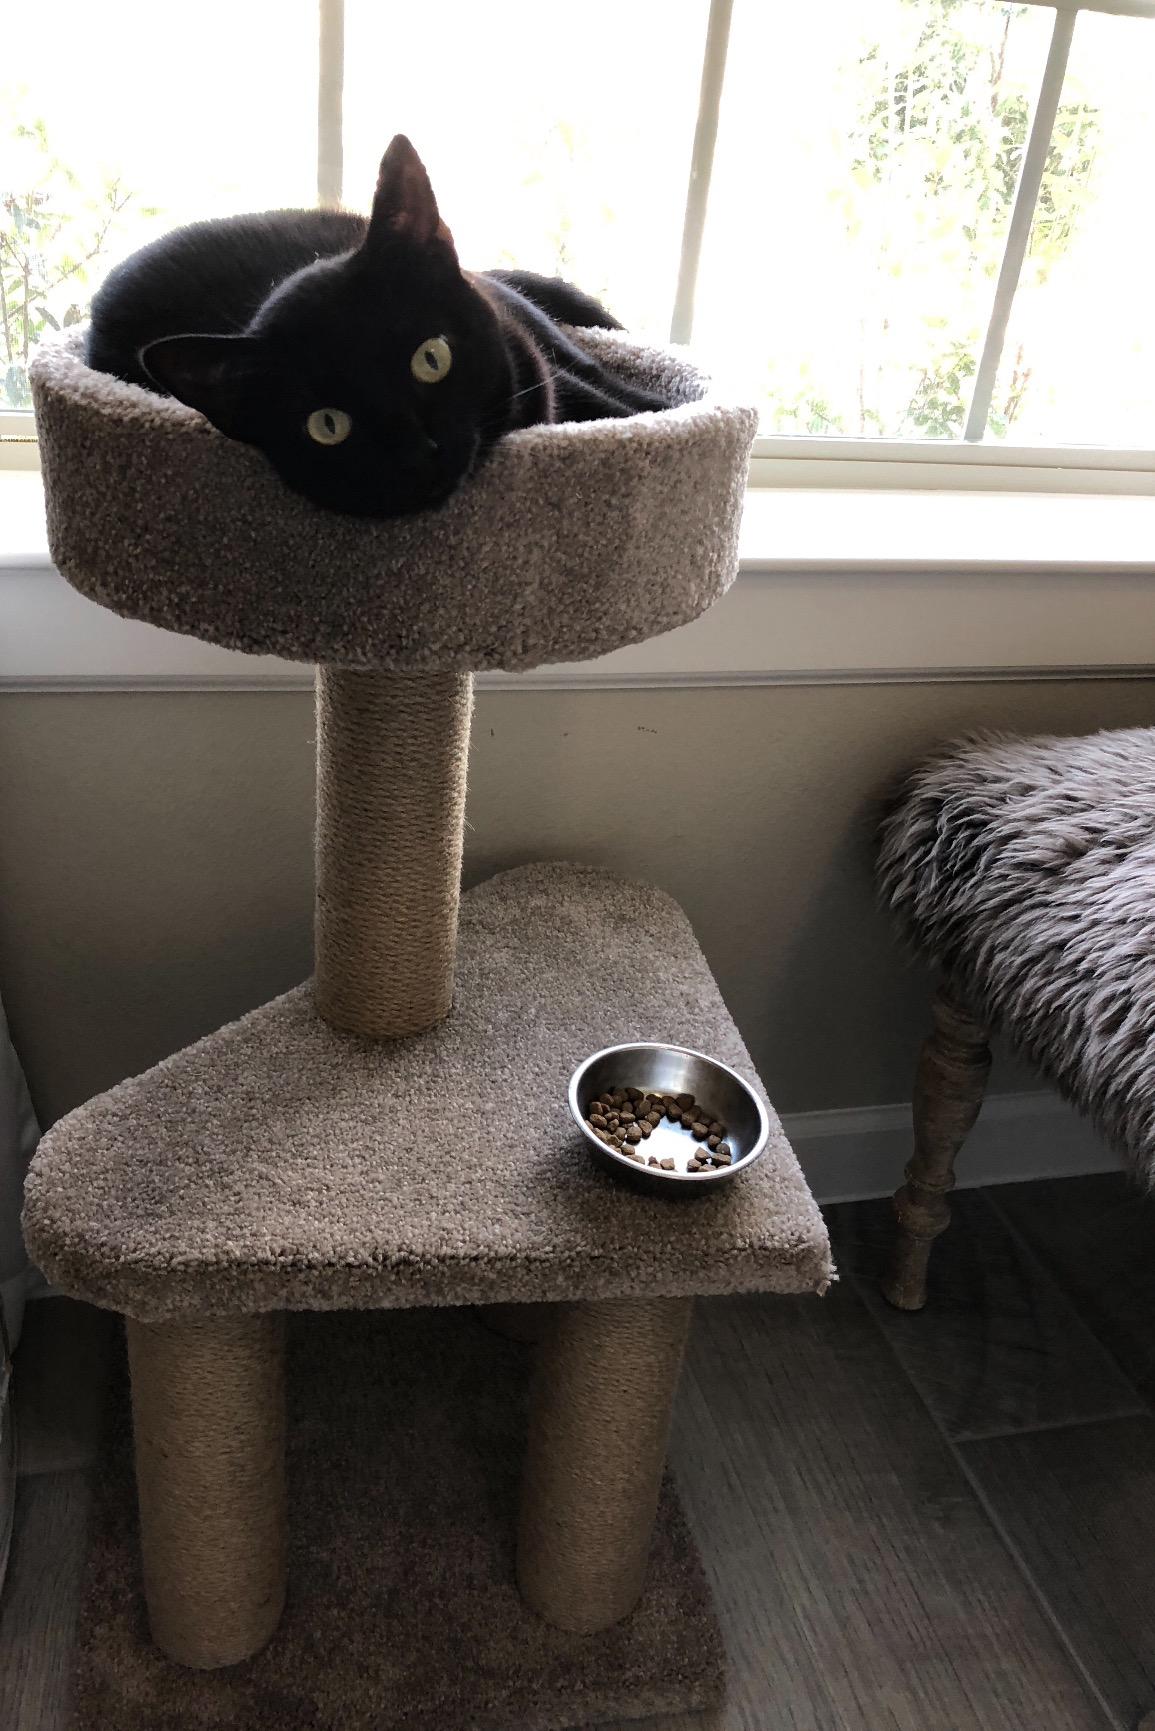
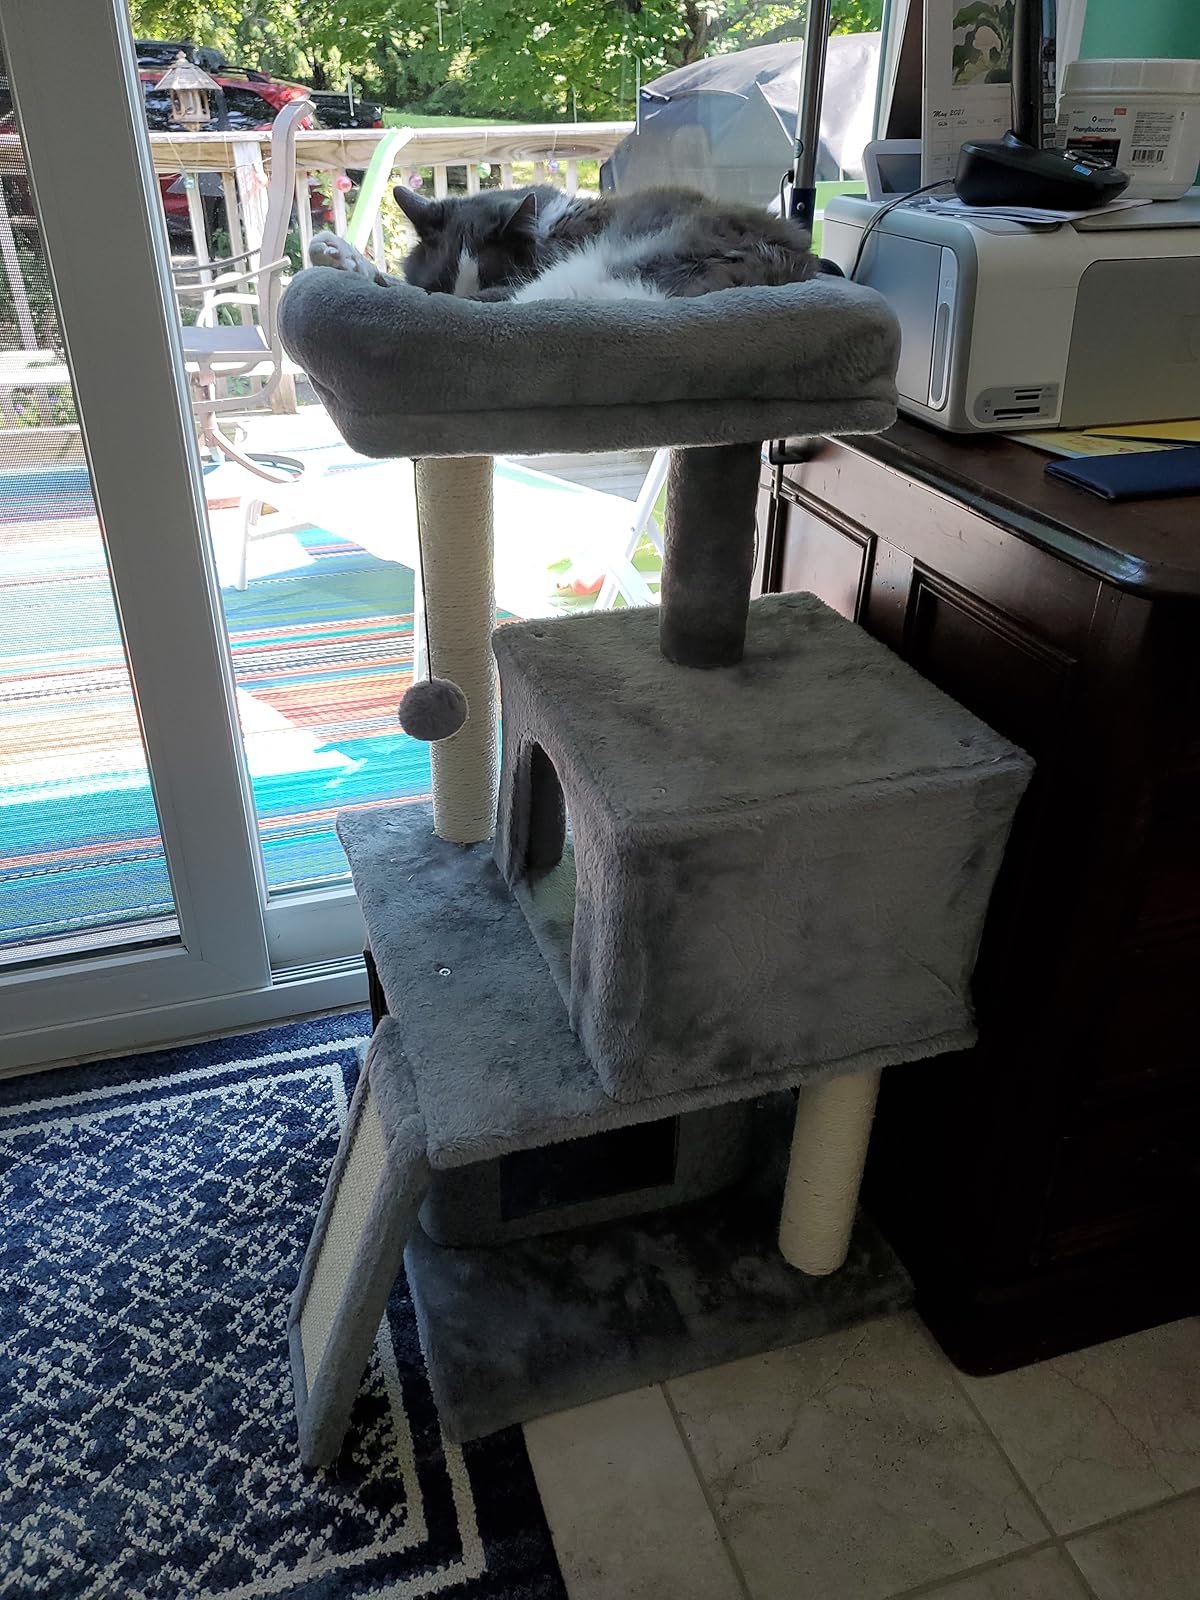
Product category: items_cat tree
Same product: no